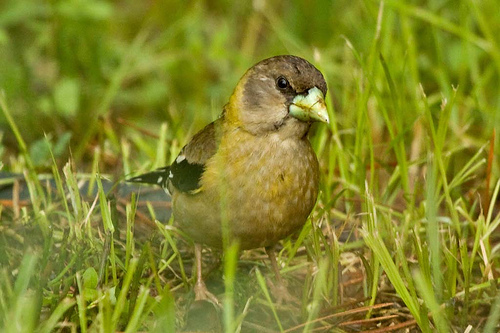
sharp white billed bird with a grayish crown and gray breastthe bird has a green bill that is short and a black eyering.
this bird's body is orange-brown, with a brown head and a short, stout bill.
a bird with a tan bellow, a brown crown, and a light greenish yellow beak.
the bill of this bird is the most distinctive portion and is colored a light green hue and tapers quickly while the rest of the bird is light brown to black in color.
this bird is green with grey and has a very short beak.
this bird has a green bill with a brown crown and black secondaries
this bird has wings that are brown and has a yellow bill
this bird has a pointed pale green bill, a brown head, black primaries, and black and brown across the rest of its body.
a small green bird, with dark green primaries, and a sharp bill.
Species: Evening Grosbeak